Race to Freedom: Um Bok Dong

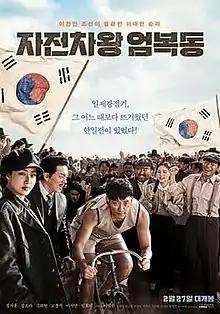
Theatrical release poster

Race to Freedom: Uhm Bok-dong is a 2019 South Korean biographical drama film directed and written by Kim Yoo-sung. It stars Rain as a legendary cyclist Uhm Bok-dong.